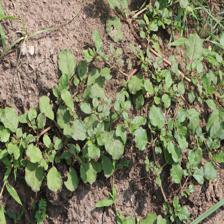
Label: BroadLeafWeed